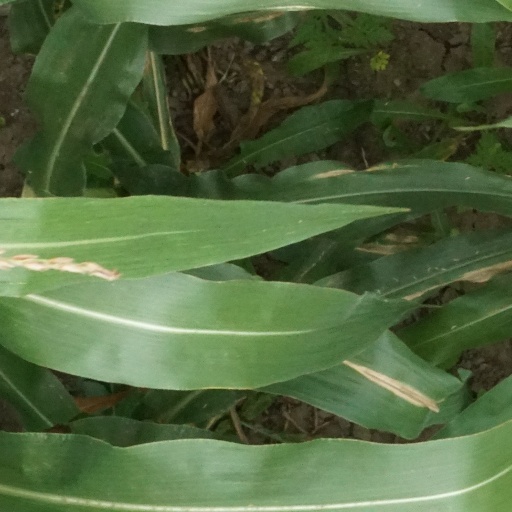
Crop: maize; corn